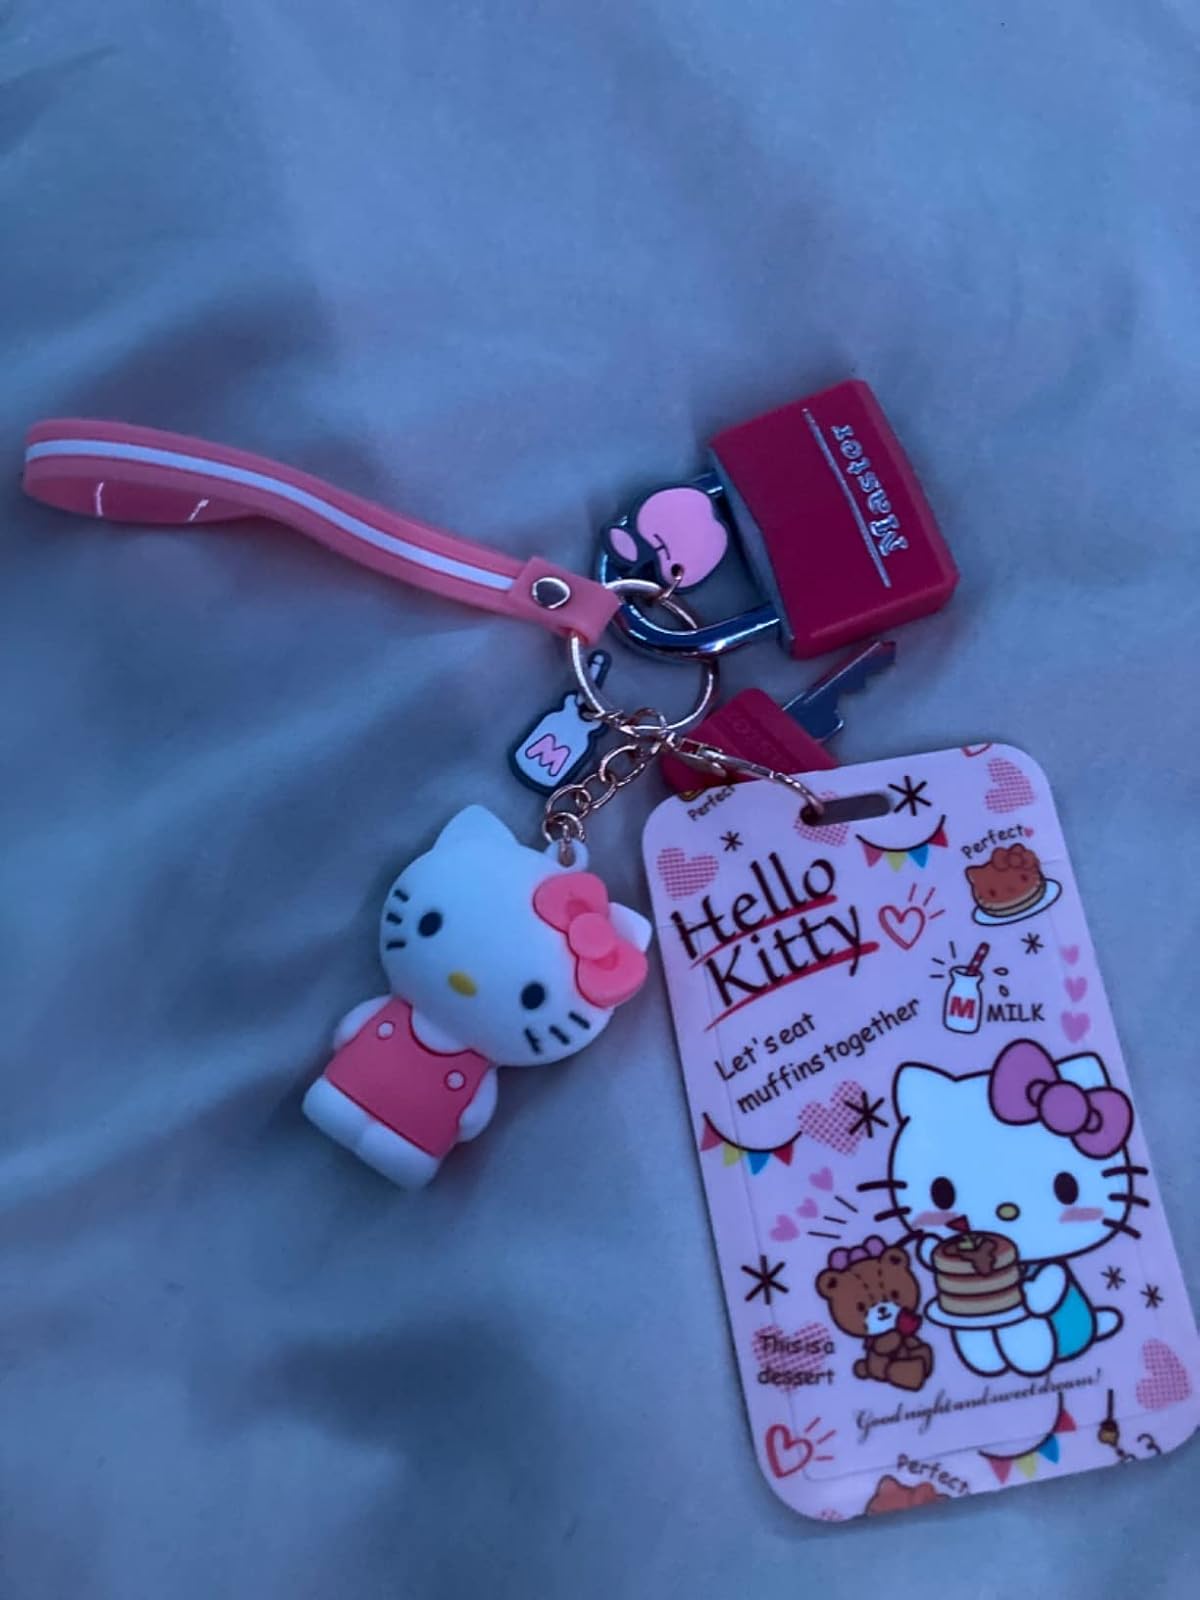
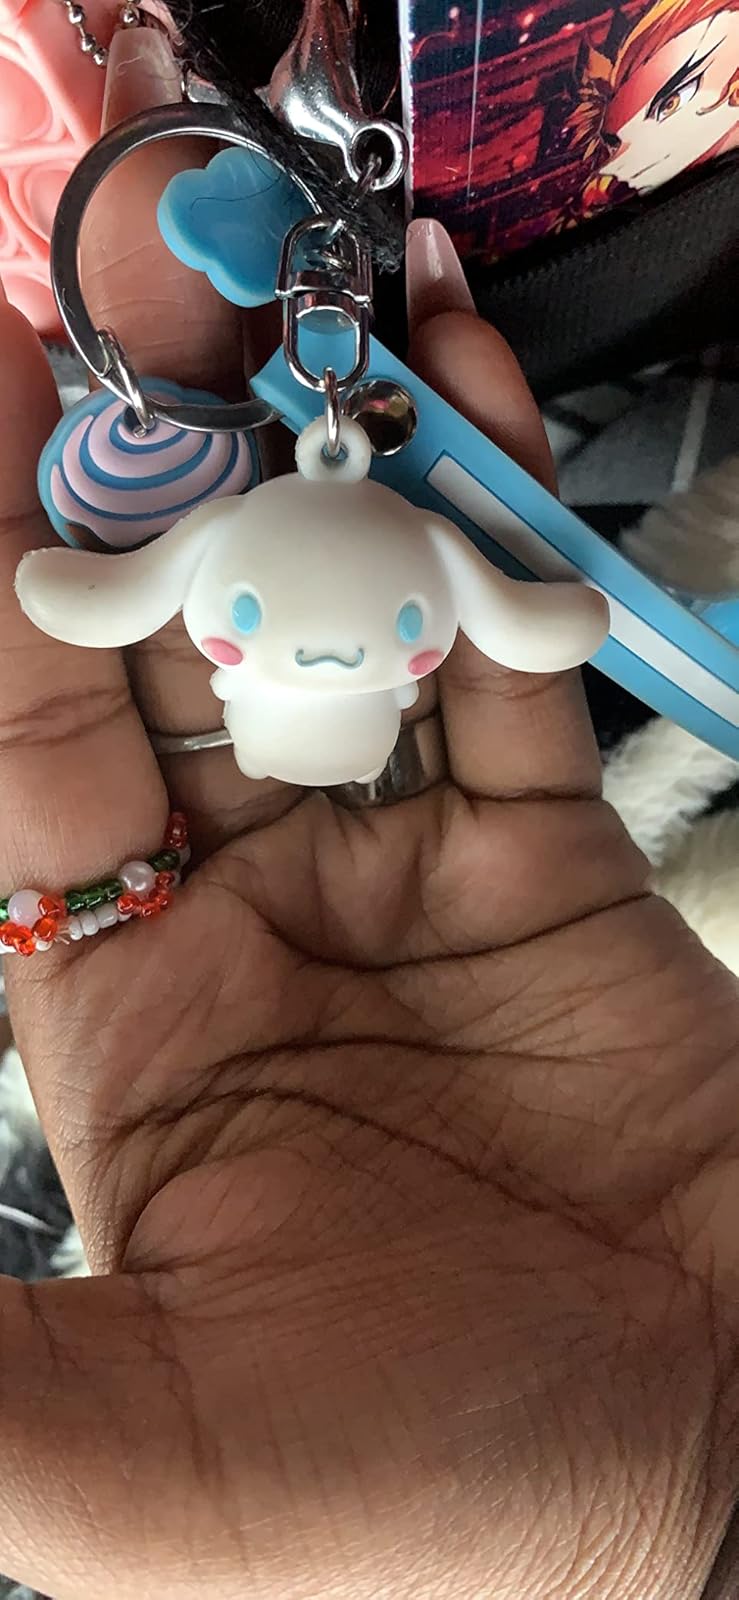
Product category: accessories_keychain
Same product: no